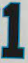
Number: 1